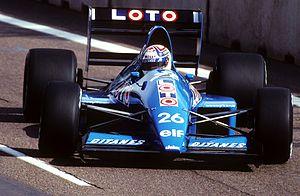
La Ligier JS33 est la monoplace de Formule 1 engagée par l'écurie française Ligier dans le cadre du championnat du monde de Formule 1 1989. Elle est pilotée par les Français René Arnoux et Olivier Grouillard. En 1990, une version B est alignée en course et confiée à l'Italien Nicola Larini et au Français Philippe Alliot.
Philippe Alliot, né le 27 juillet 1954 à Voves, est un pilote automobile français qui a participé au championnat du monde de Formule 1 pendant neuf saisons, entre 1984 et 1994, ainsi qu'à dix éditions des 24 Heures du Mans.